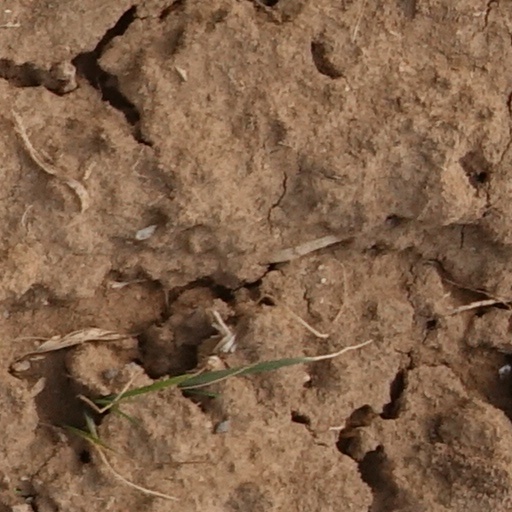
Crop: wheat